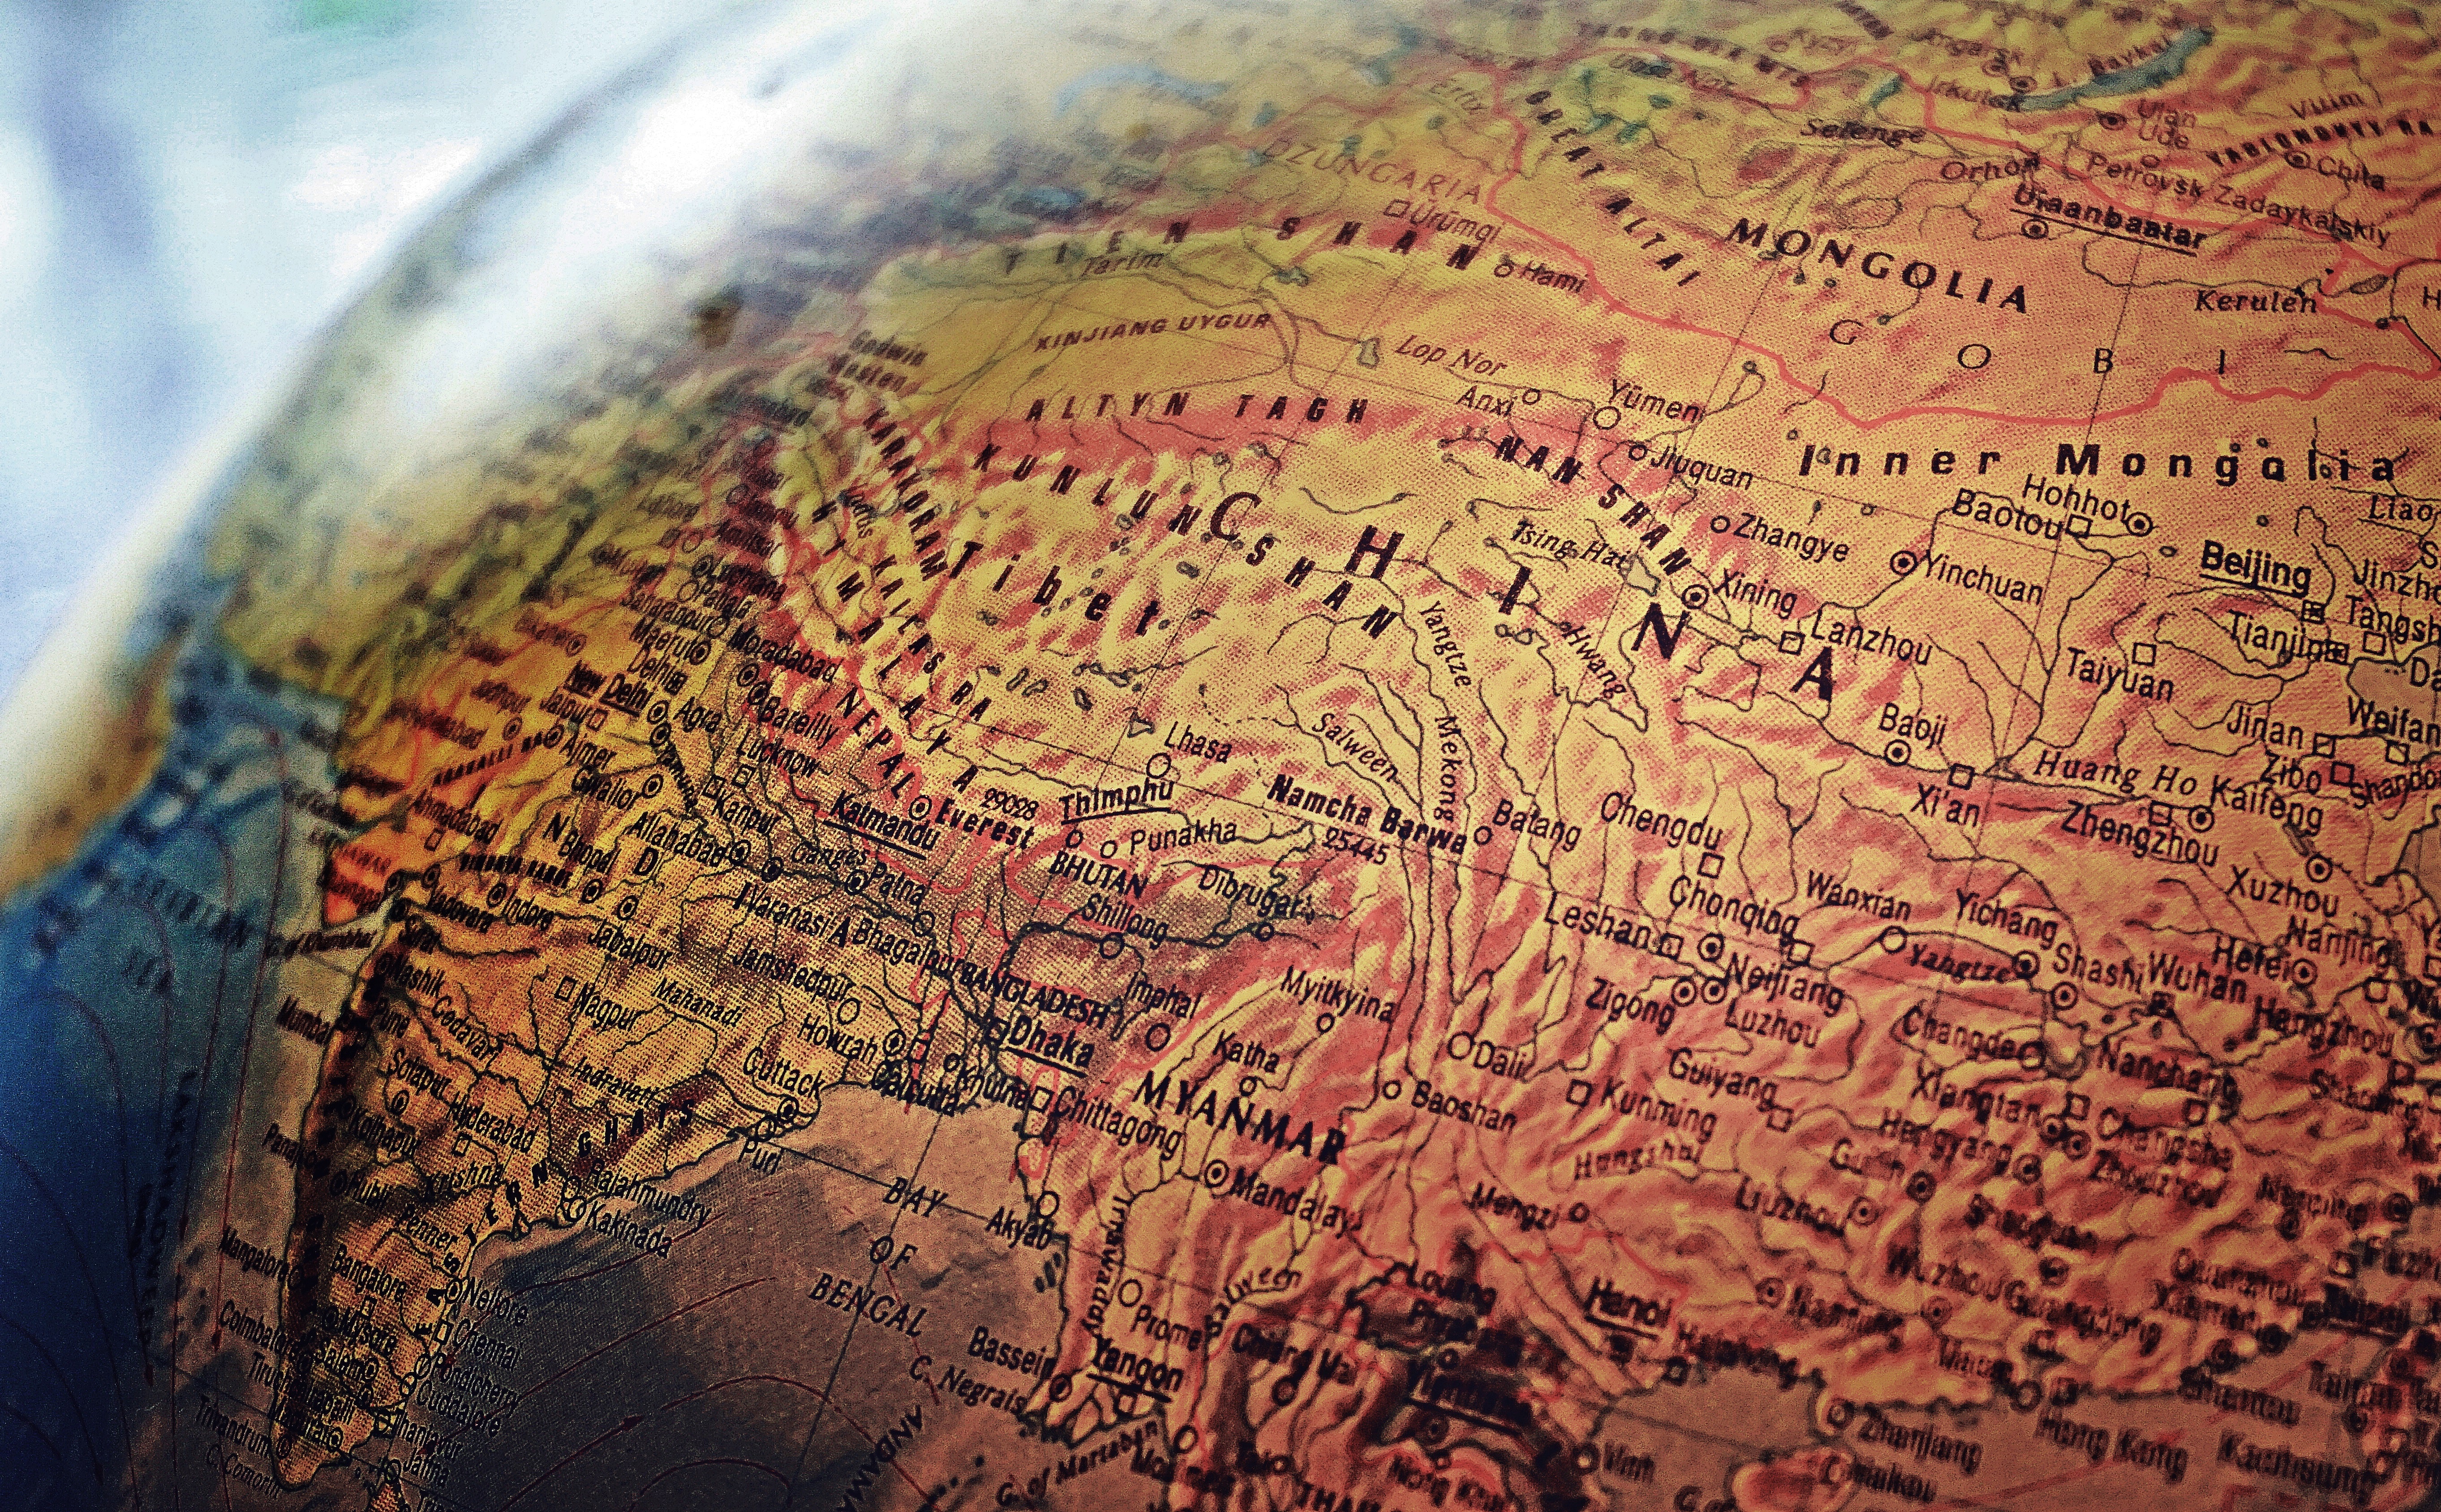
world, sky, art, pattern, map